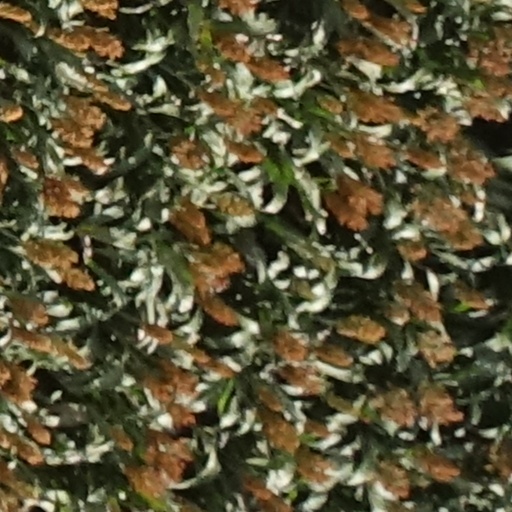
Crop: sorghum